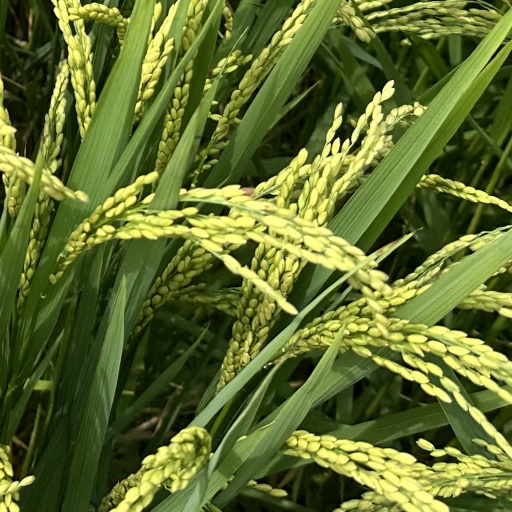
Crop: rice